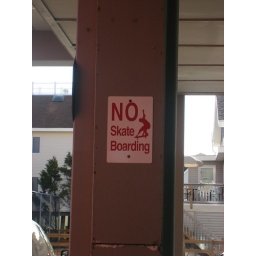
OC sign under my building